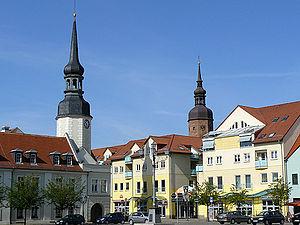
Spremberg est une ville allemande située dans l'arrondissement de Spree-Neisse, la province historique de Basse-Lusace et la région de Brandebourg.